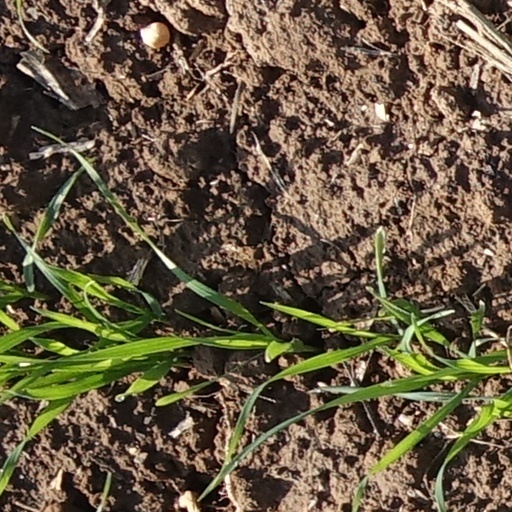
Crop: wheat